John B. Day

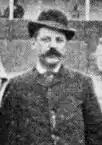
Day in 1884

John Bailey Day (September 23, 1847 – January 25, 1925) was an American tobacco merchant who became an owner and manager in professional baseball of the late 19th century. He was the first owner of the franchise now known as the San Francisco Giants.